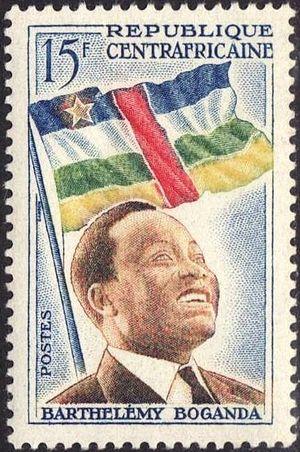
Barthélemy Boganda est un homme politique centrafricain et français, connu pour ses desseins panafricains concernant l'Afrique centrale. En République centrafricaine, Boganda a été érigé en « père fondateur » de la nation lors de l'indépendance en 1960 à laquelle il a contribué en tant qu'éphémère premier président. En 1958, sous son impulsion le territoire français de l'Oubangui-Chari est transformé en un État baptisé « République centrafricaine », qu'il dote d'un drapeau, d'une devise et d'un hymne conçus originellement pour l'Afrique-Équatoriale française.
L'équipe de République centrafricaine de football est constituée par une sélection des meilleurs joueurs centrafricains sous l'égide de la Fédération centrafricaine de football. L'équipe joue ses matchs au Complexe Sportif Barthélemy Boganda.